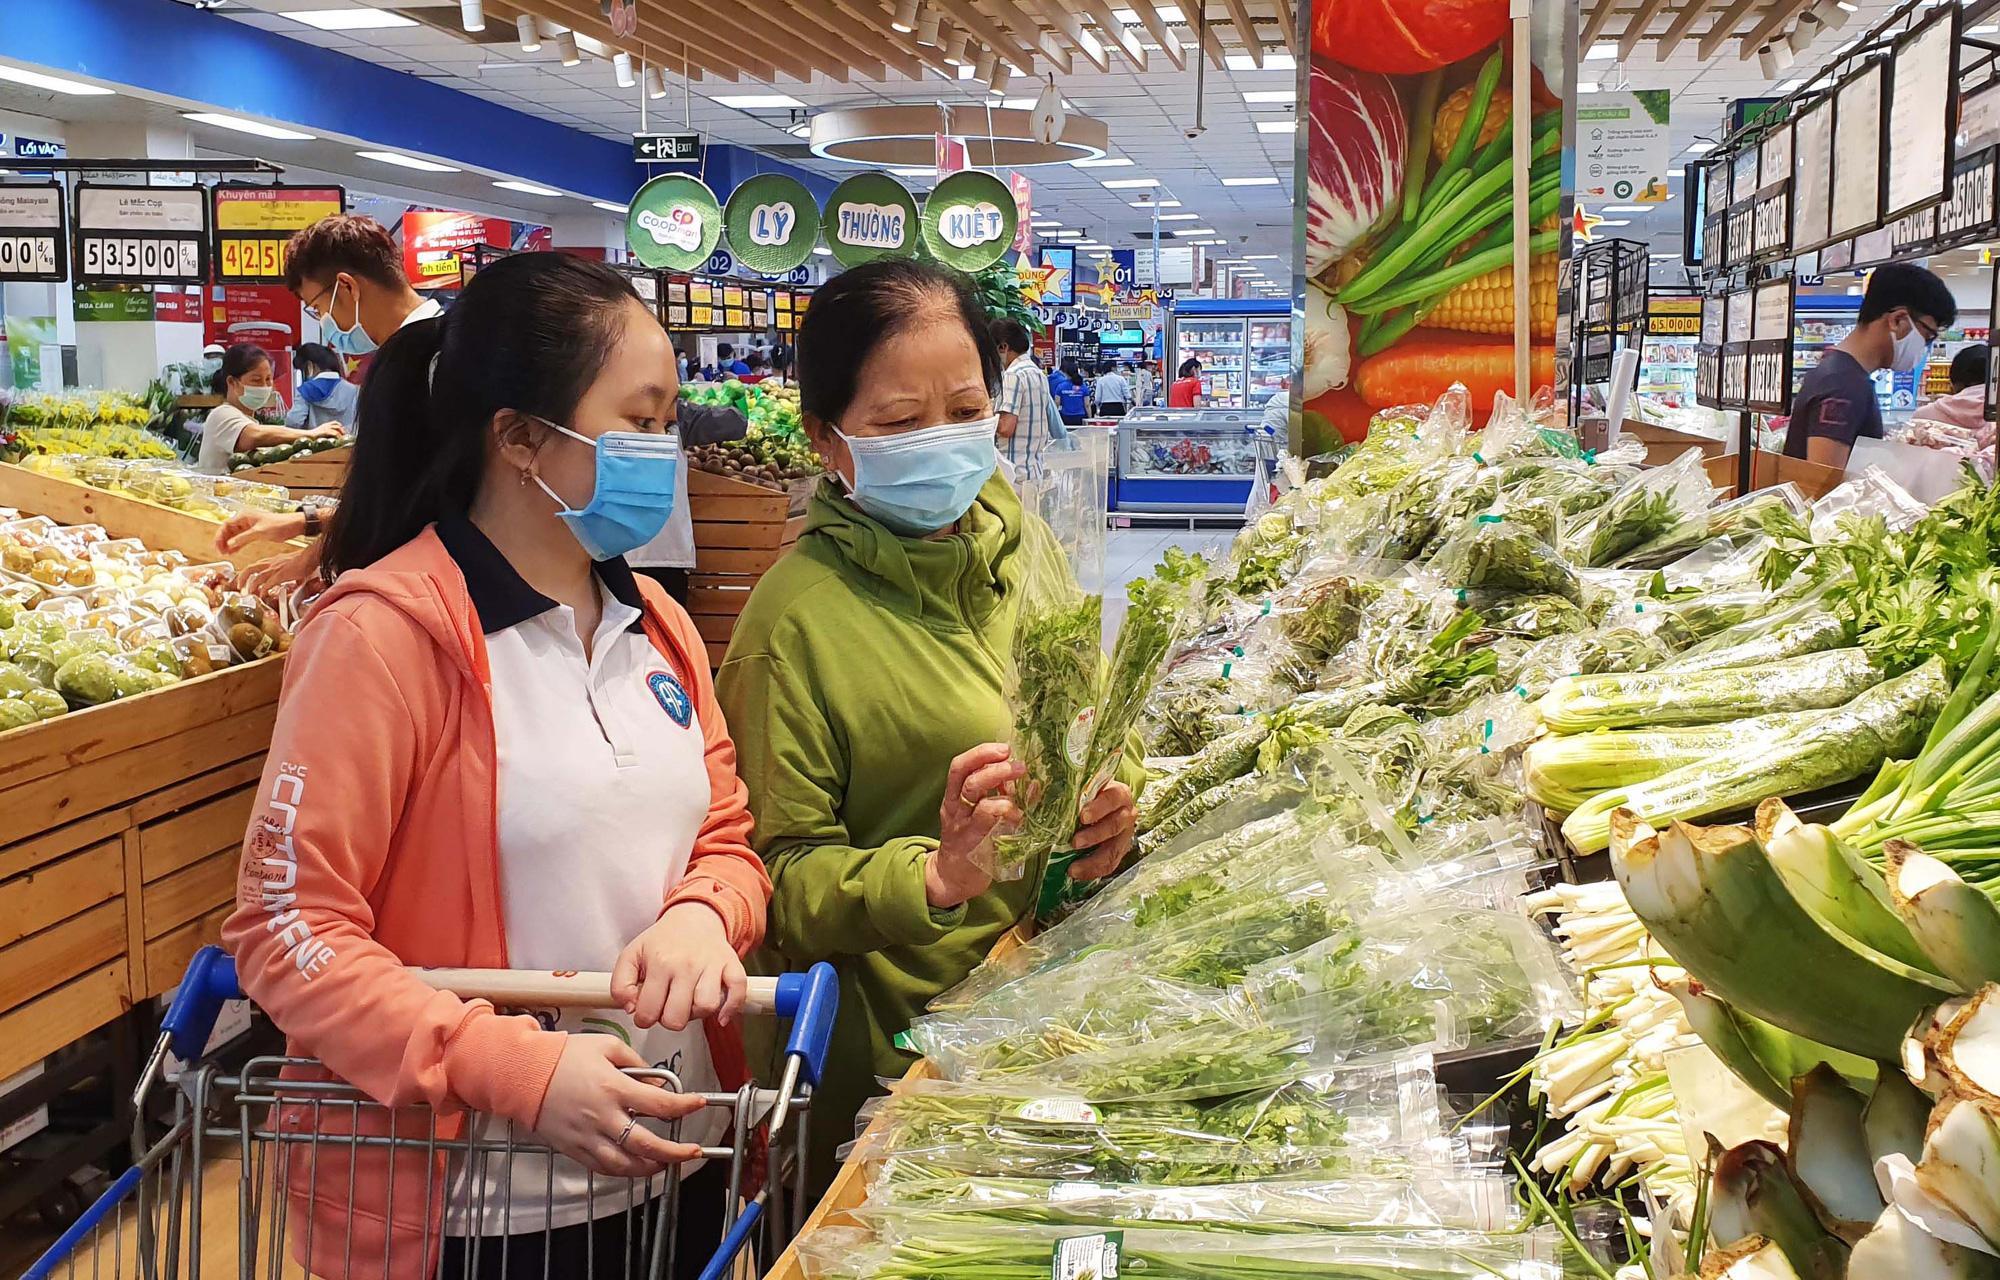
có một cô gái đang cầm một chiếc xe đẩy siêu thị ở bên quầy rau